Iriry Lagoon

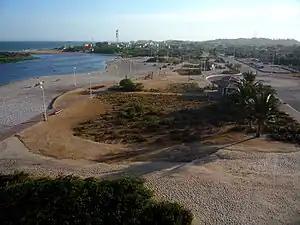
Iriry Lagoon shoreline.

The water is fresh and acidic (pH 5.3), has a high temperature (26°C), is rich in organic compounds and oxygen, and has a good bathing history.